Out in Fifty

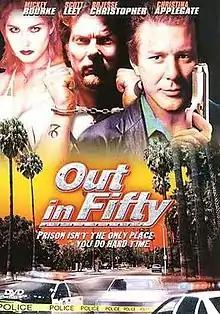

Out in Fifty is a 1999 independent thriller directed and written by Bojesse Christopher and starring Scott Leet and Mickey Rourke.